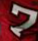
Number: 7